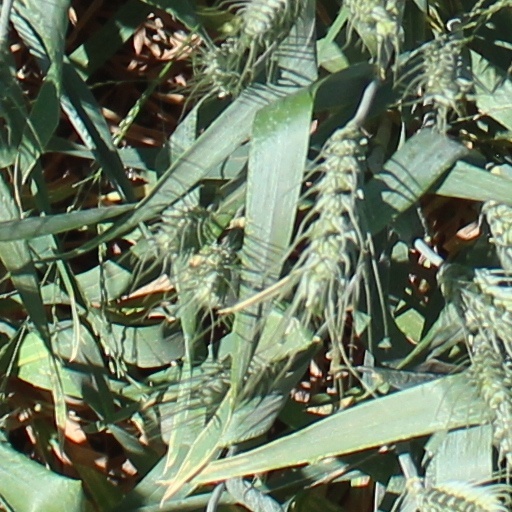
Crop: wheat